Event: Nepal Earthquake
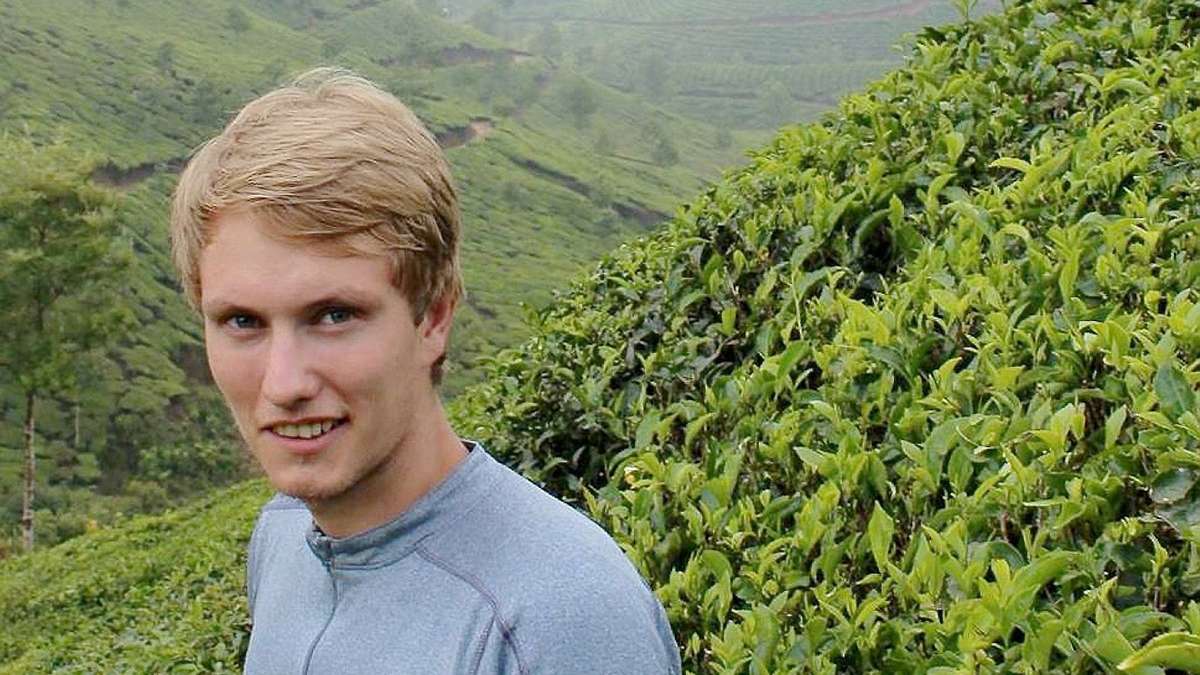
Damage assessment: no_damage